Maidan-E-Jung

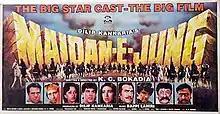
Poster

Maidan-E-Jung is a 1995 Indian Hindi-language action drama film directed by K.C. Bokadia. It features an ensemble cast of Dharmendra, Manoj Kumar, Jaya Prada, Akshay Kumar and Karisma Kapoor in the lead roles, with Mukesh Khanna, Amrish Puri and Gulshan Grover featuring in the supporting roles. Also Kader Khan and Shakti Kapoor appear as comic reliefs. This film marks the last on screen appearance of Manoj Kumar, who retired from acting after its release and died on 4 April 2025.